Saul Solomon

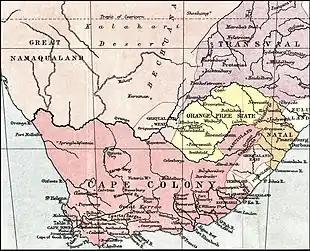
The Cape Colony in 1878, on the eve of the Confederation wars

Although earlier in his career Solomon had been in favour of a form of federated "United States of Southern Africa", he shared with the Cape government concerns about the form and timing of Carnarvon's confederation project. Of particular concern to many liberal politicians were the repressive "native policies" of Natal and the Boer republics (which would have affected the rights of many Cape citizens). Saul Solomon joined the Cape government in arguing that the Cape's multi-racial constitution might not survive a session of bargaining with the Boer republics. Another issue was the fact that some neighbouring states, such as Zululand and the Transvaal Republic, would require military invasion to be incorporated into the confederation. Consequently, Solomon opposed Carnarvon's proposal and the "new and impatient imperialism" which motivated it.